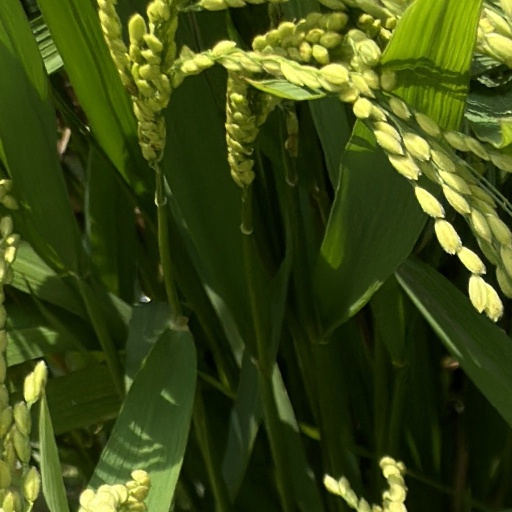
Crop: rice